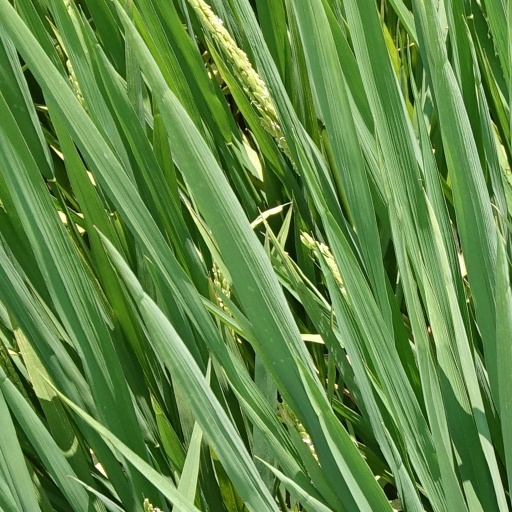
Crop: rice